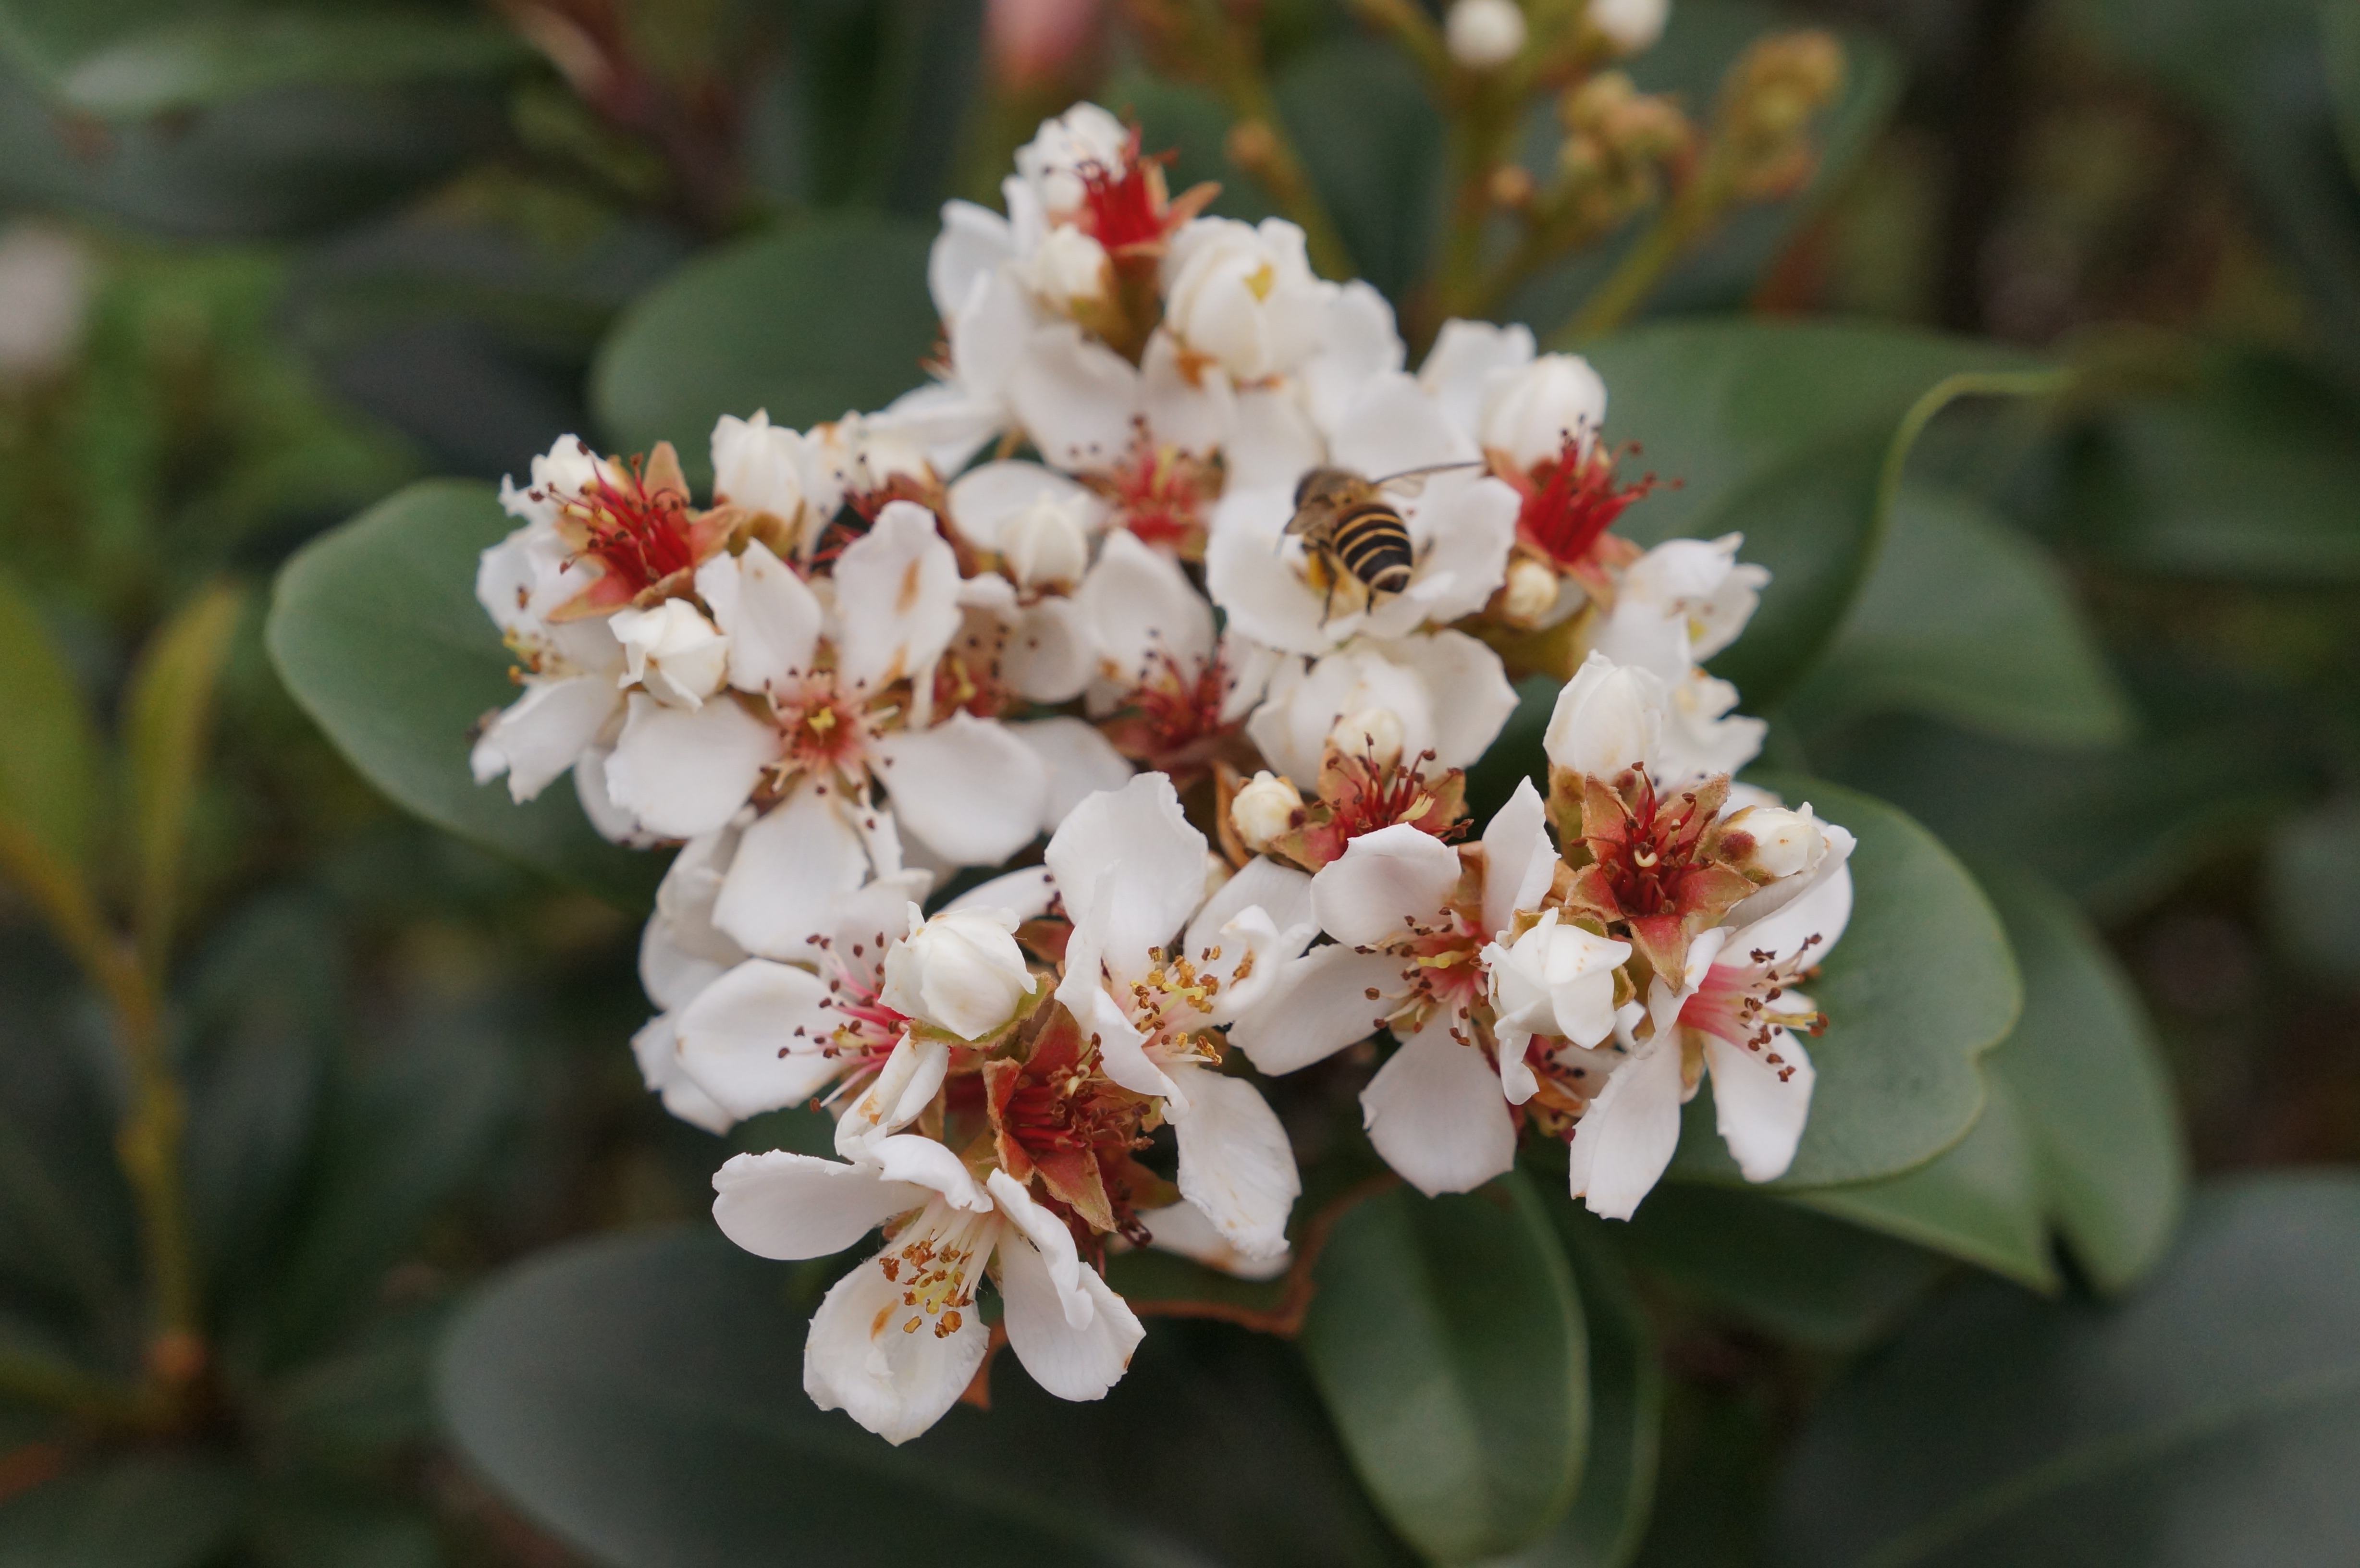
branch, blossom, plant, flower, produce, evergreen, botany, flora, shrub, flowering plant, woody plant, land plant